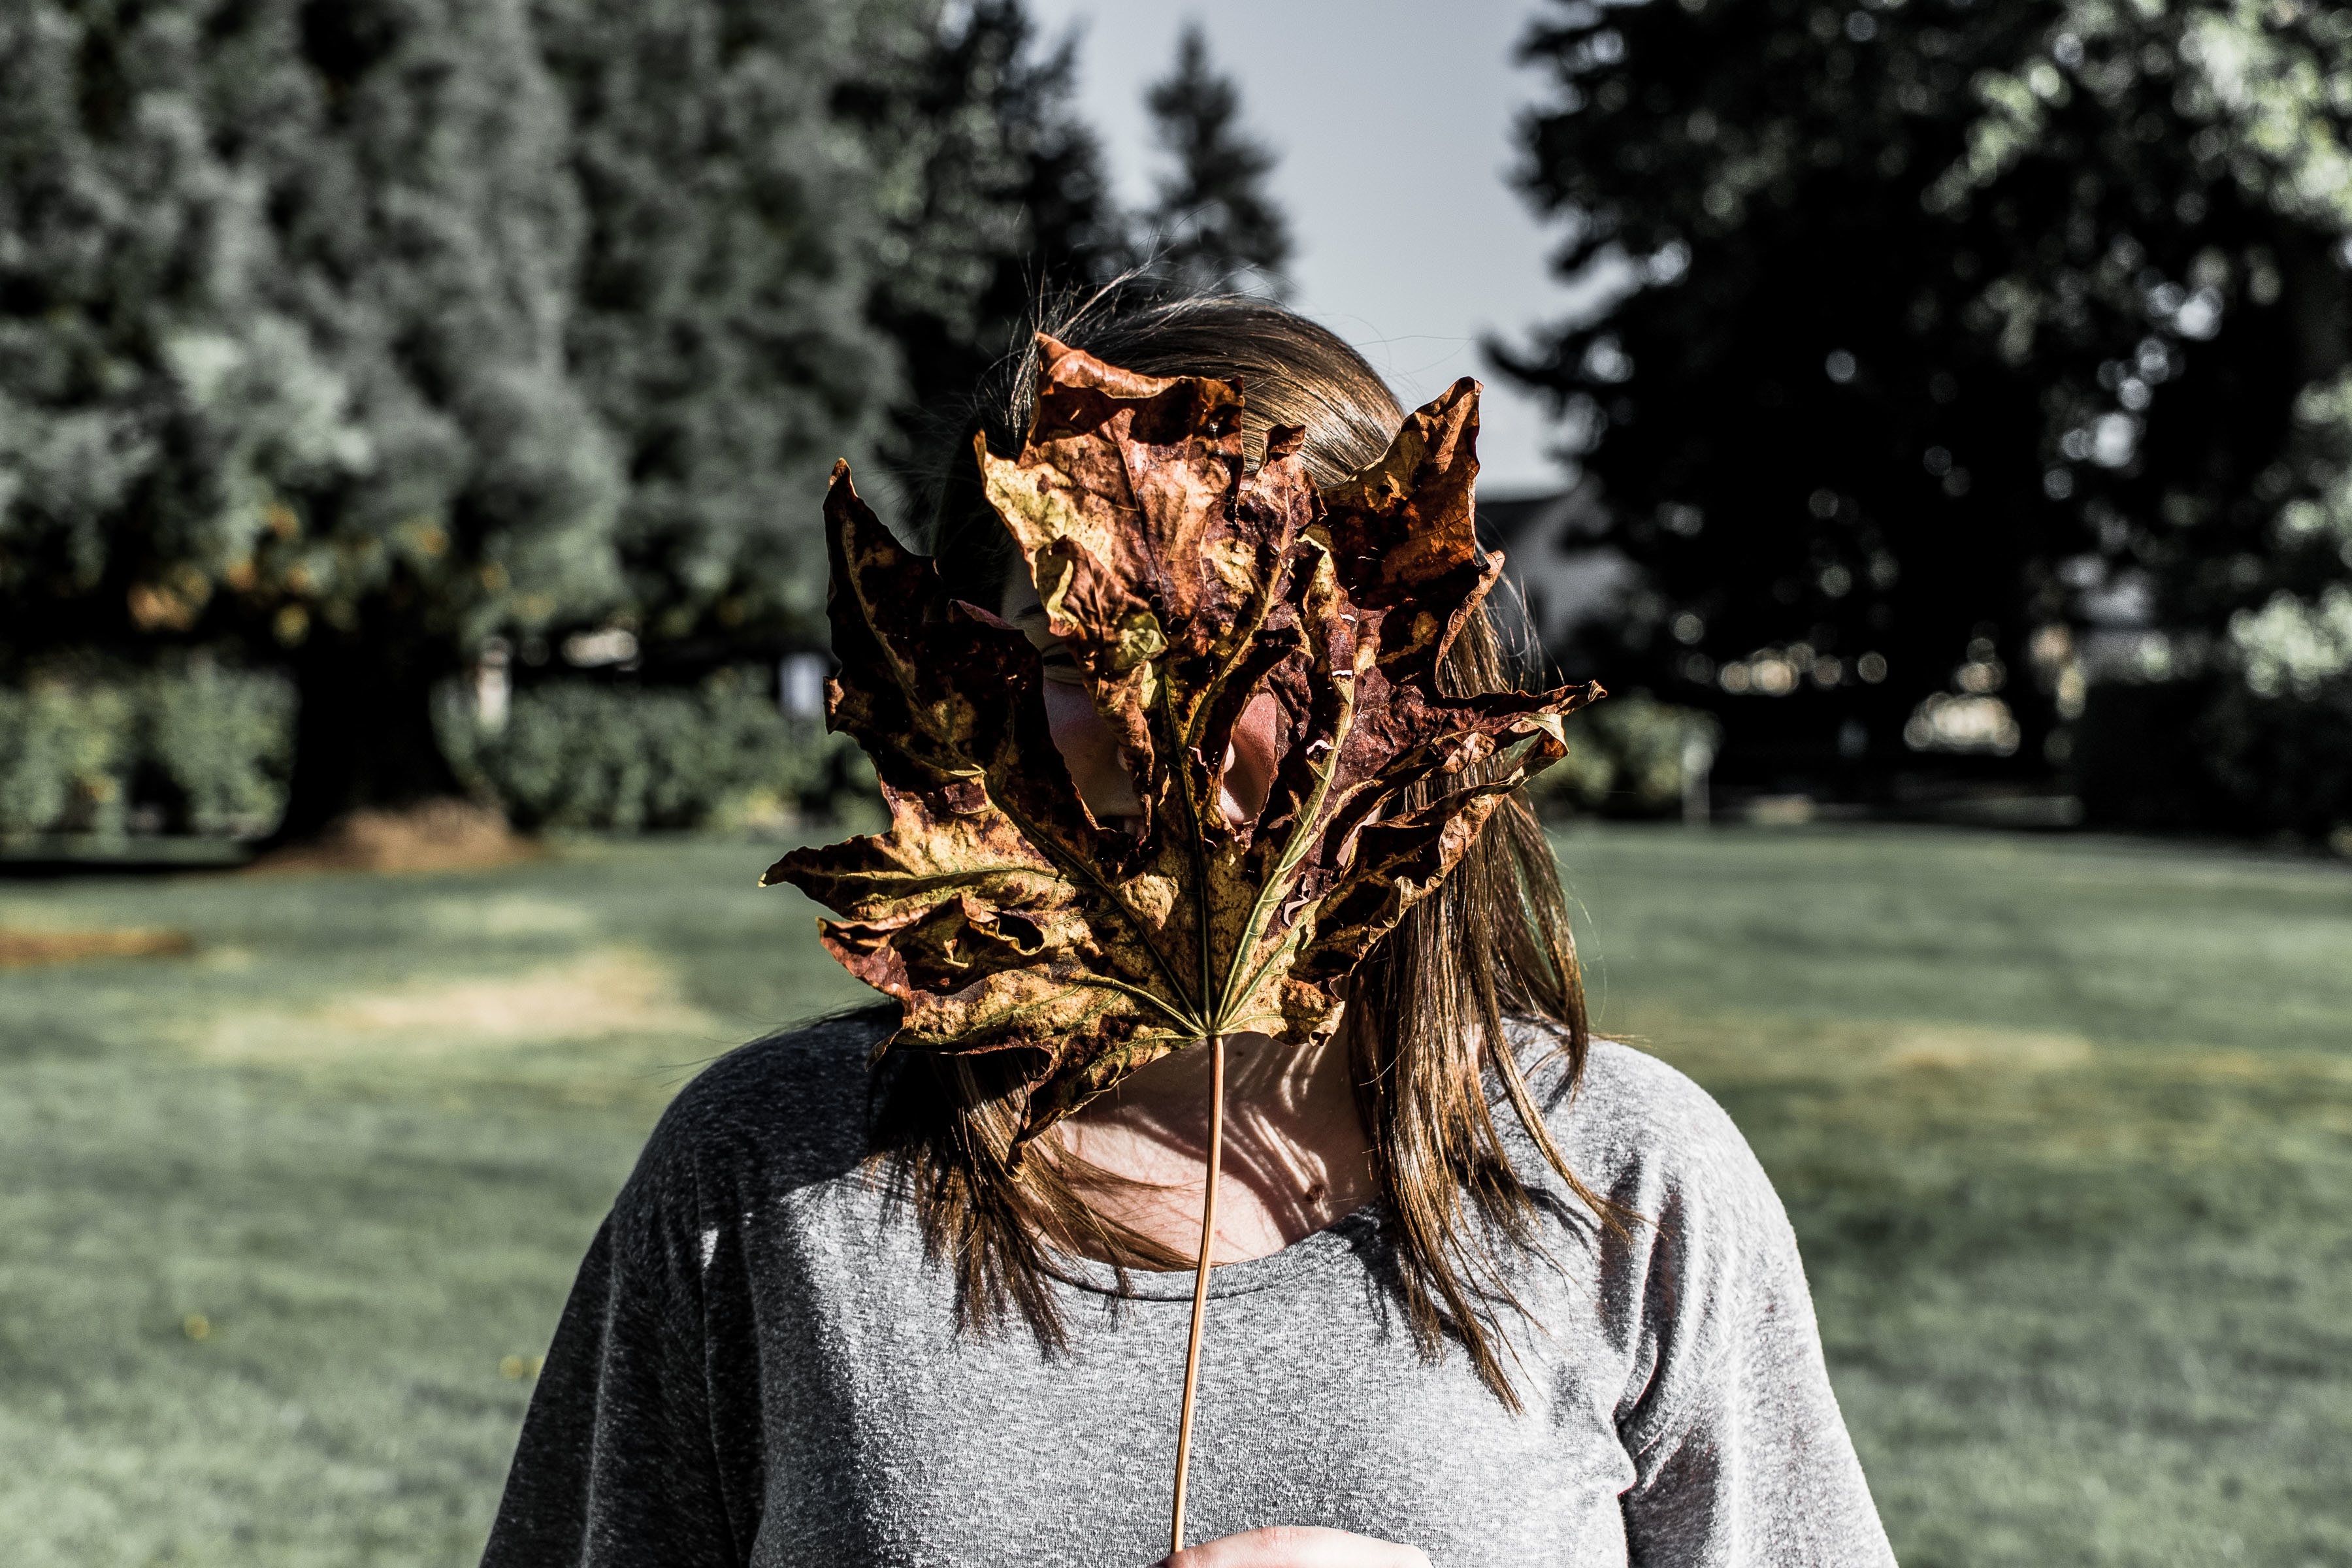
tree, grass, plant, leaf, flower, spring, autumn, fashion, clothing, season, beauty